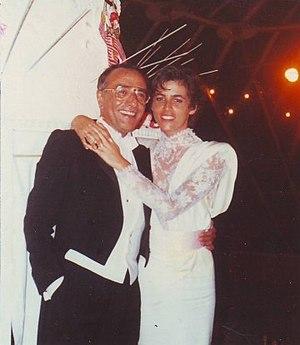
Yves Mourousi, journaliste et présentateur de télévision français, et son épouse Véronique, lors de leur mariage en 1985.
Yves Mourousi, né le 20 juillet 1942 à Suresnes et mort le 7 avril 1998 à Paris, est un journaliste français de télévision et de radio. Il a été le présentateur d'IT1 13 Heures, puis de TF1 Actualités 13 Heures et du journal de 13 heures de TF1 pendant 13 ans de 1975 à 1988. Célèbre pour son « Bonjour ! » ou ses clins d'œil à l'actualité à l'entame de ses journaux télévisés, il apporta un changement de style et des innovations dans la présentation des informations télévisées en France.